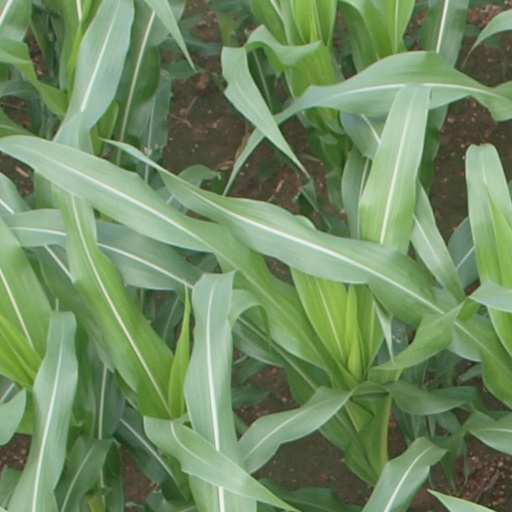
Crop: maize; corn